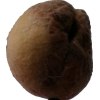
Label: peach